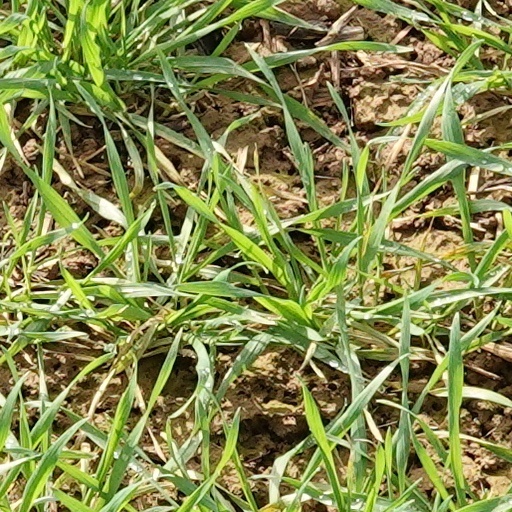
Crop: wheat